Morgan Ellis

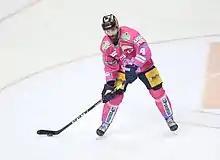
Ellis with Eisbären Berlin in 2021

Beginning in the 2021–22 season, Ellis played with the Eisbären Berlin, agreeing to a two-year contract with the team in May 2021, followed by a one-year extension prior to the 2023–24 season.